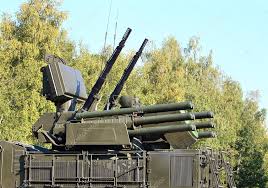
Label: Air Defense